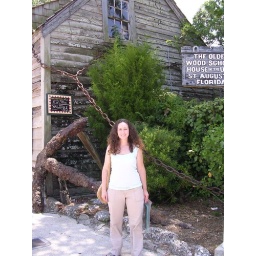
Lisa by the nation's oldest wooden school house